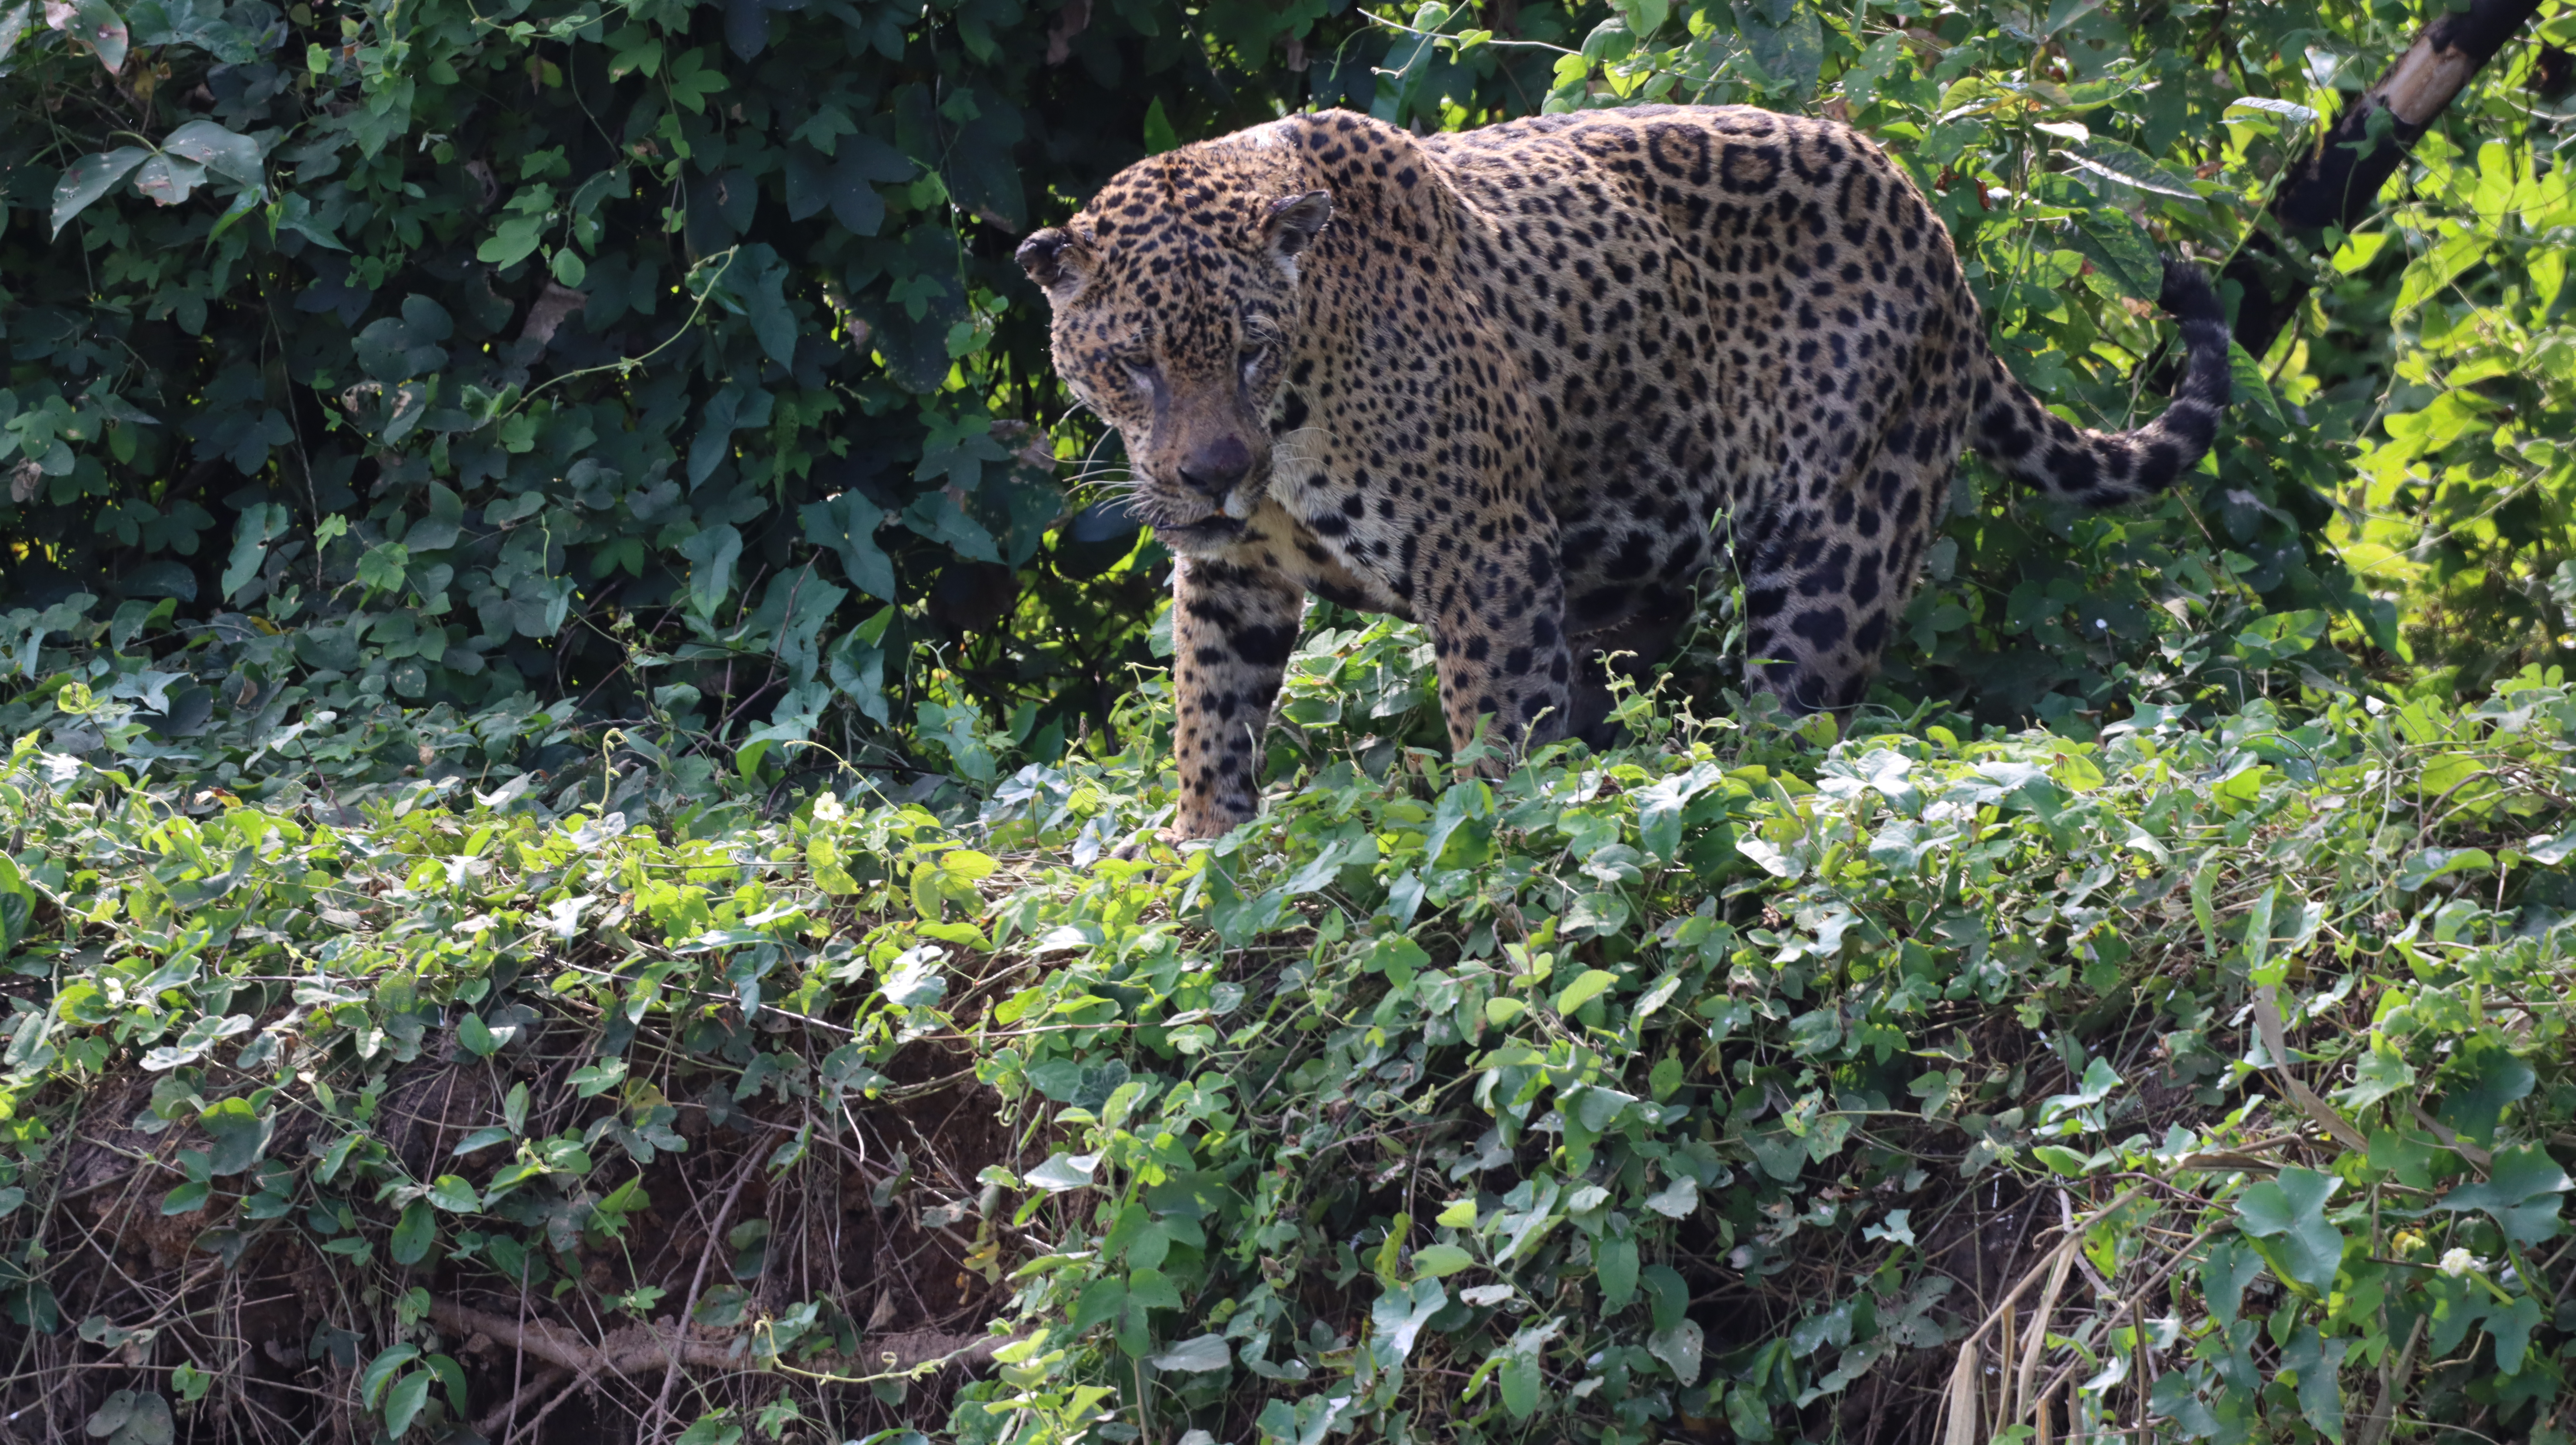
Jaguar: Kwang